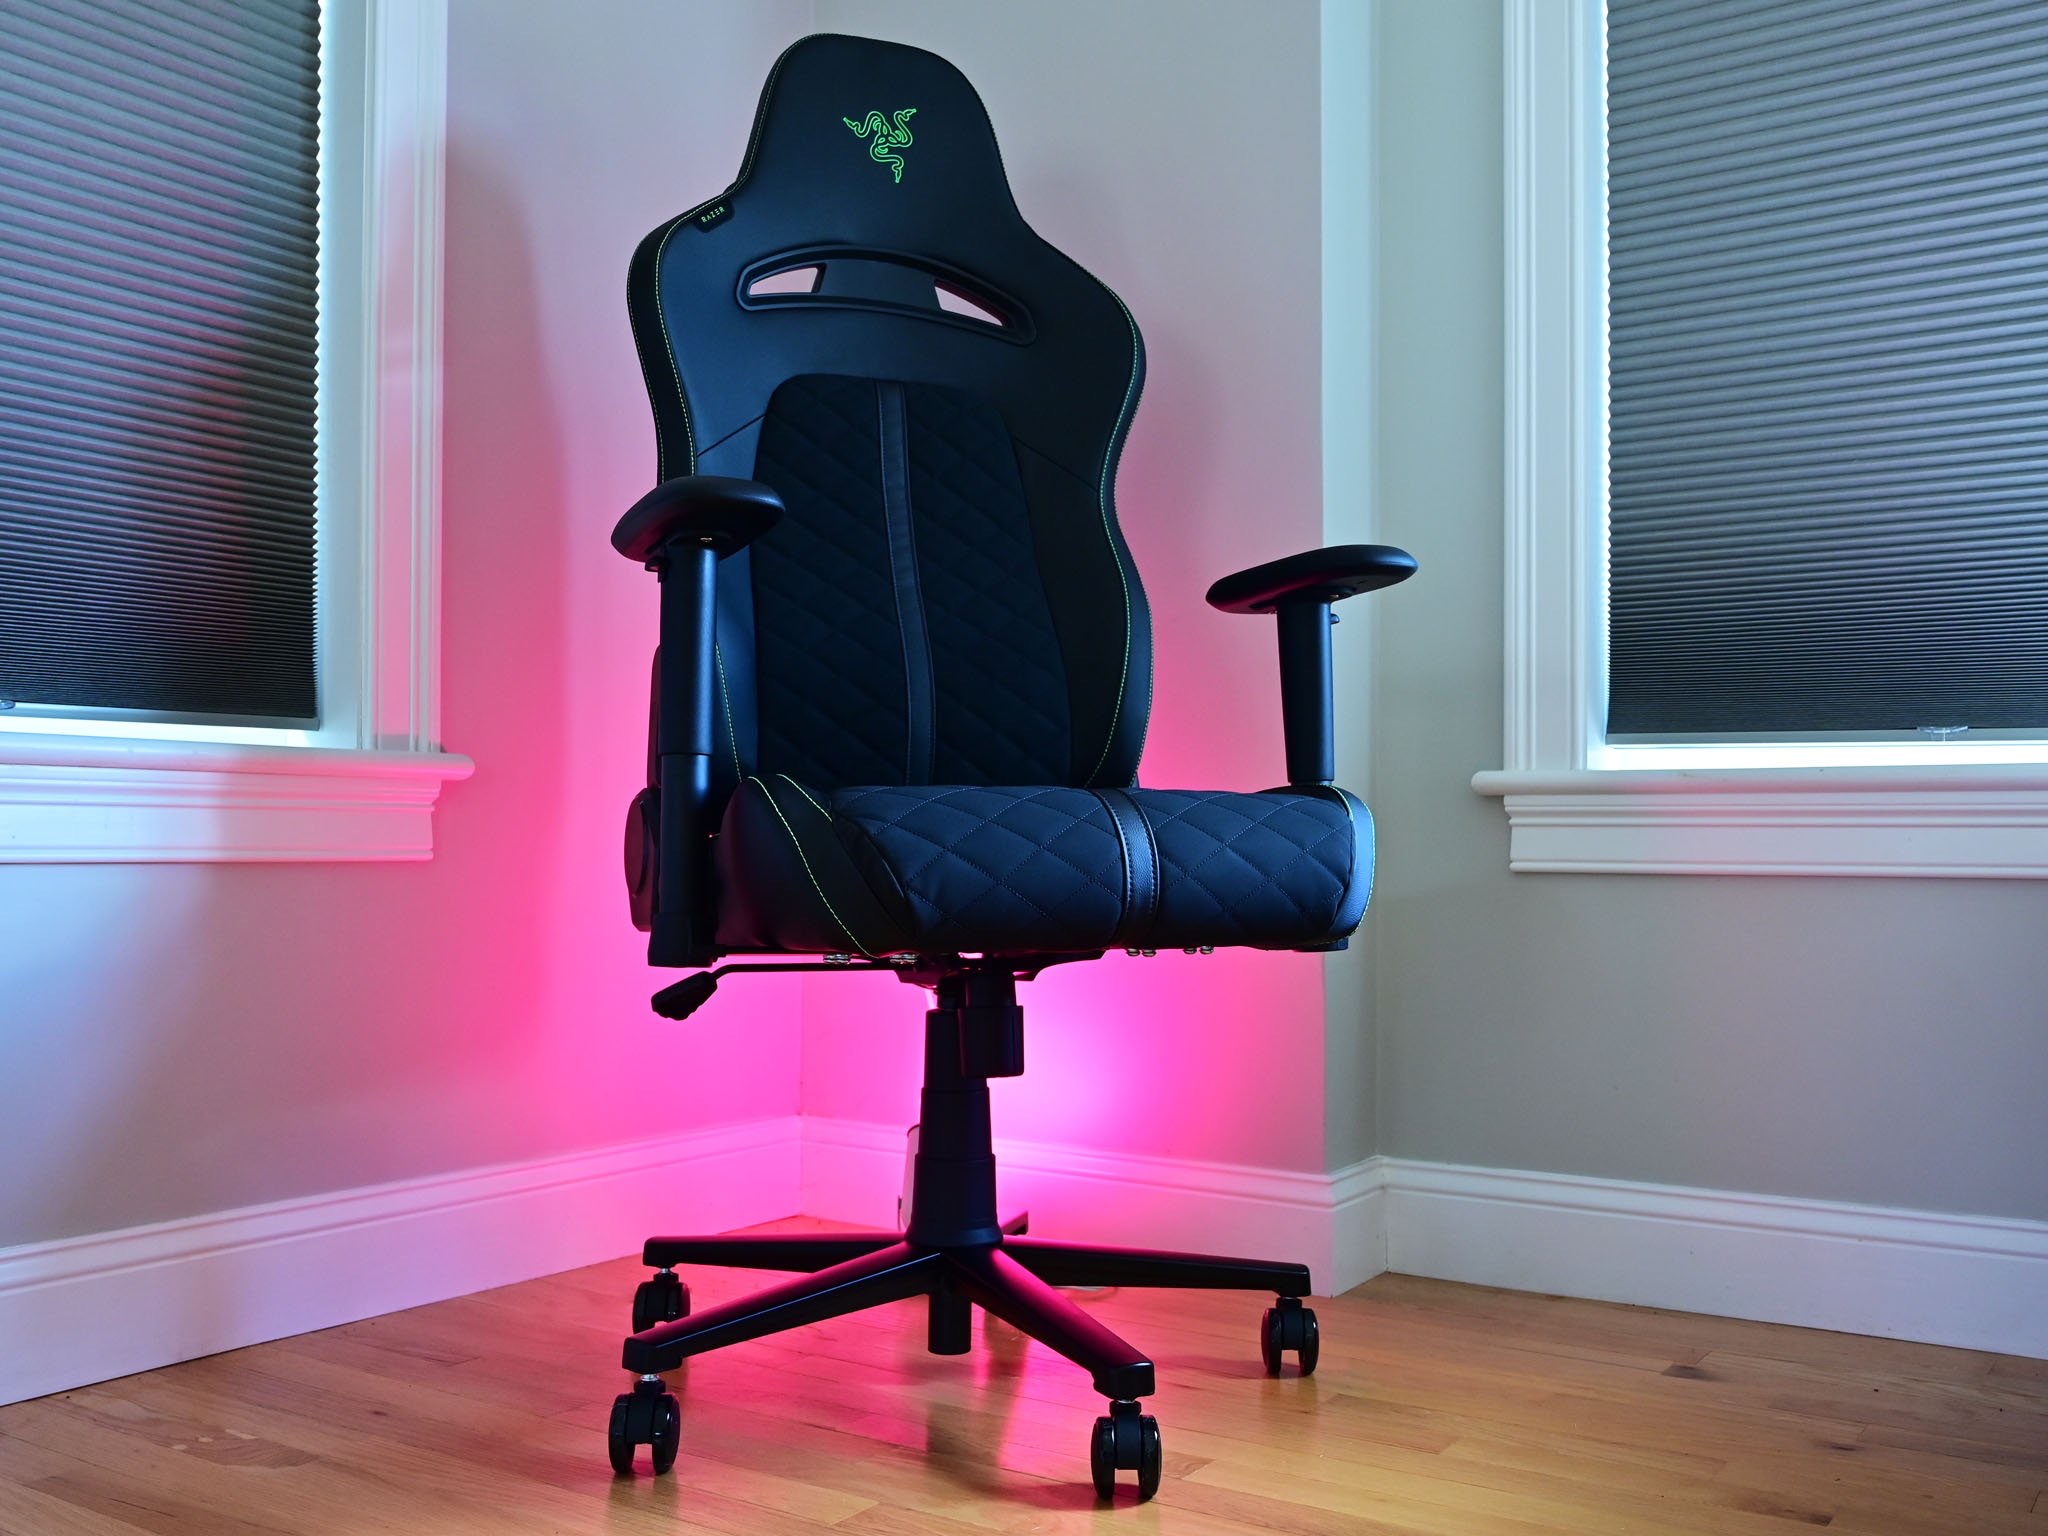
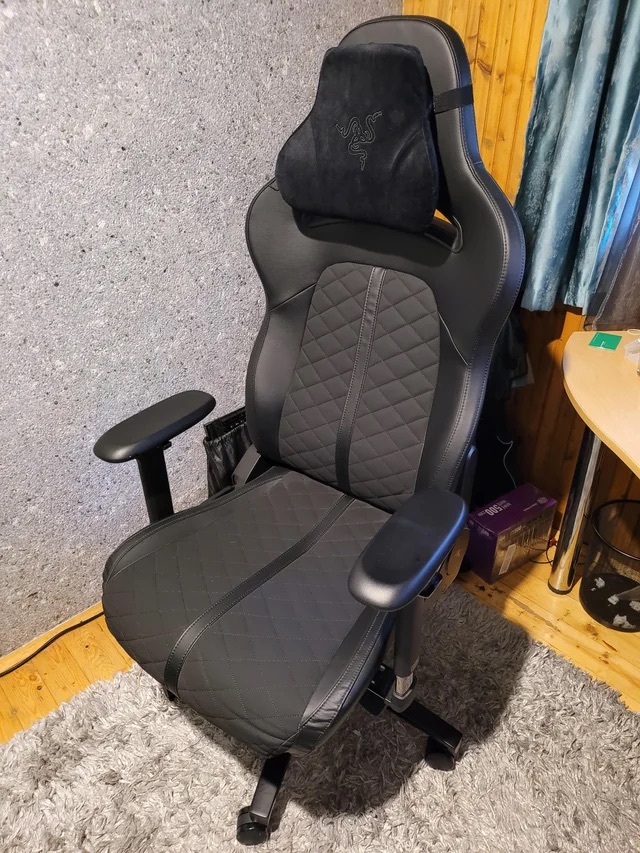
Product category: items_chair
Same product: yes